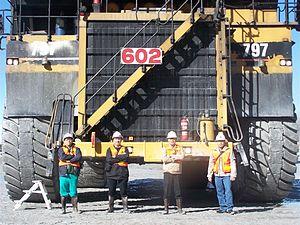
Les sables bitumineux de l'Athabasca sont d'importants gisements de bitume ou de pétrole brut lourd situés dans le nord-est de l'Alberta au Canada, couvrant 142 200 km² de forêt boréale, de tourbières et de zones humides peu peuplées, soit environ 21 % du territoire de la province. Le gisement le plus important est celui de l'Athabasca, situé autour de Fort McMurray, où la couche de bitume est exploitable à ciel ouvert. Des gisements plus profonds se trouvent à Rivière-la-Paix et à Cold Lake.